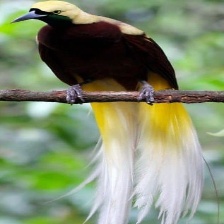
Species: BIRD OF PARADISE
Scientific name: STRELITZIA